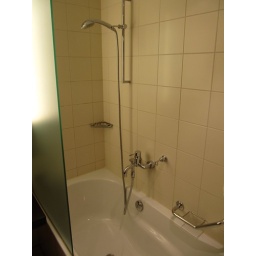
no walk in shower, no curtain but a glass wall. worked well for me